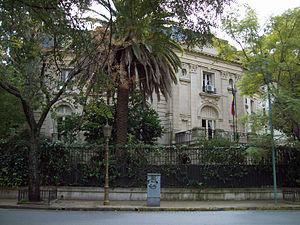
Voici les représentations diplomatiques de Belgique à l'étranger :